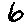
Label: 6